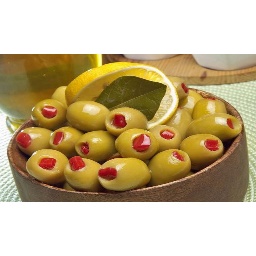
Label: green_olive